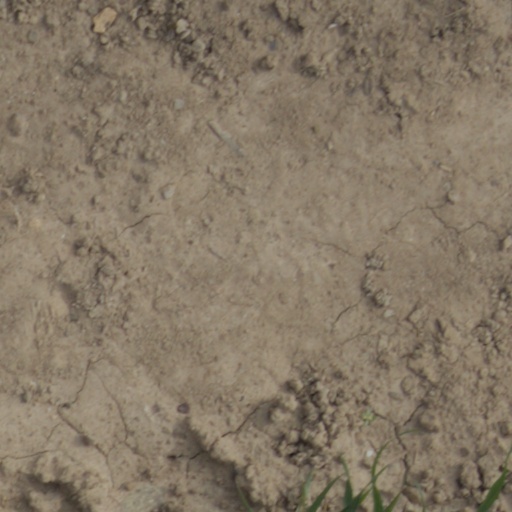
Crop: wheat